Nguyễn Hồng Giáp

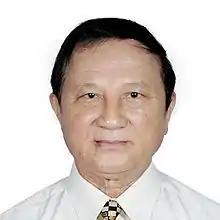
Nguyễn Hồng Giáp, Doctor in History

He was born September 21, 1934, in Nam Thành village, Yên Thành district, Nghệ An province, to a family of wealthy Catholic rice farmers; his father Nguyễn Ðình Long (1906-1976) and several family members were persecuted during the great land reform (1954). When he was in primary and secondary school, he studied at Vinh - Bến Thủy, Nha Trang and Thủ Đức Saigon (1948-1960), then moved to France (1960-1973) and got a Ph.D. in history and a master's degree in economics at the Sorbonne University, Paris.